Volcanic history of the Northern Cordilleran Volcanic Province

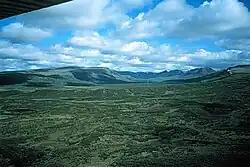
Level Mountain with extensive elevated plateau in the foreground

The first volcanic activity in the Northern Cordilleran Volcanic Province 20 million years ago was infrequent, creating small amounts of volcanic material. This infrequent volcanic activity was interrupted when considerable volcanism began to form the large Level Mountain shield volcano 15 million years ago. The shield volcano forms a broad cliff-bounded lava plateau long and wide, with an average thickness of . Ropy pāhoehoe lava flows predominate over blocky ʻaʻā lava flows, breccias and tuffs, attesting to a fluid and effusive character for the volcanism.